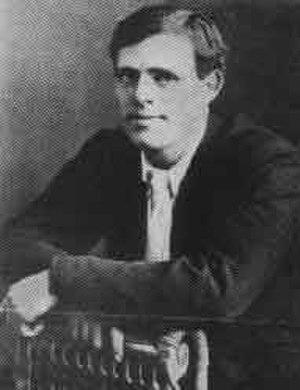
Jack London, né John Griffith Chaney le 12 janvier 1876 à San Francisco et mort le 22 novembre 1916 à Glen Ellen, Californie, est un écrivain américain dont les thèmes de prédilection sont l'aventure et la nature sauvage.